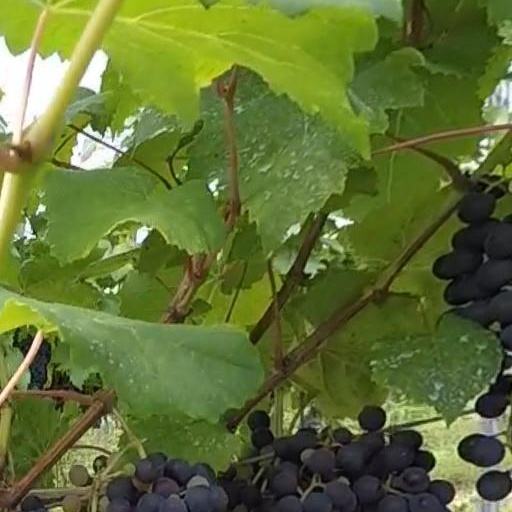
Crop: grape